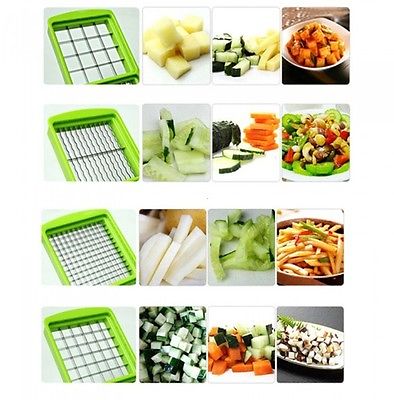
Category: toaster